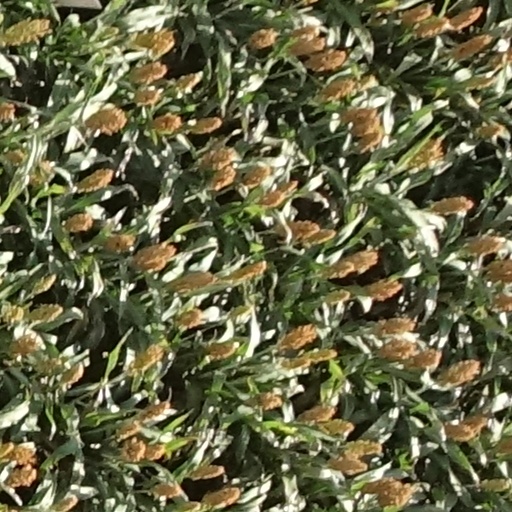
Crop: sorghum